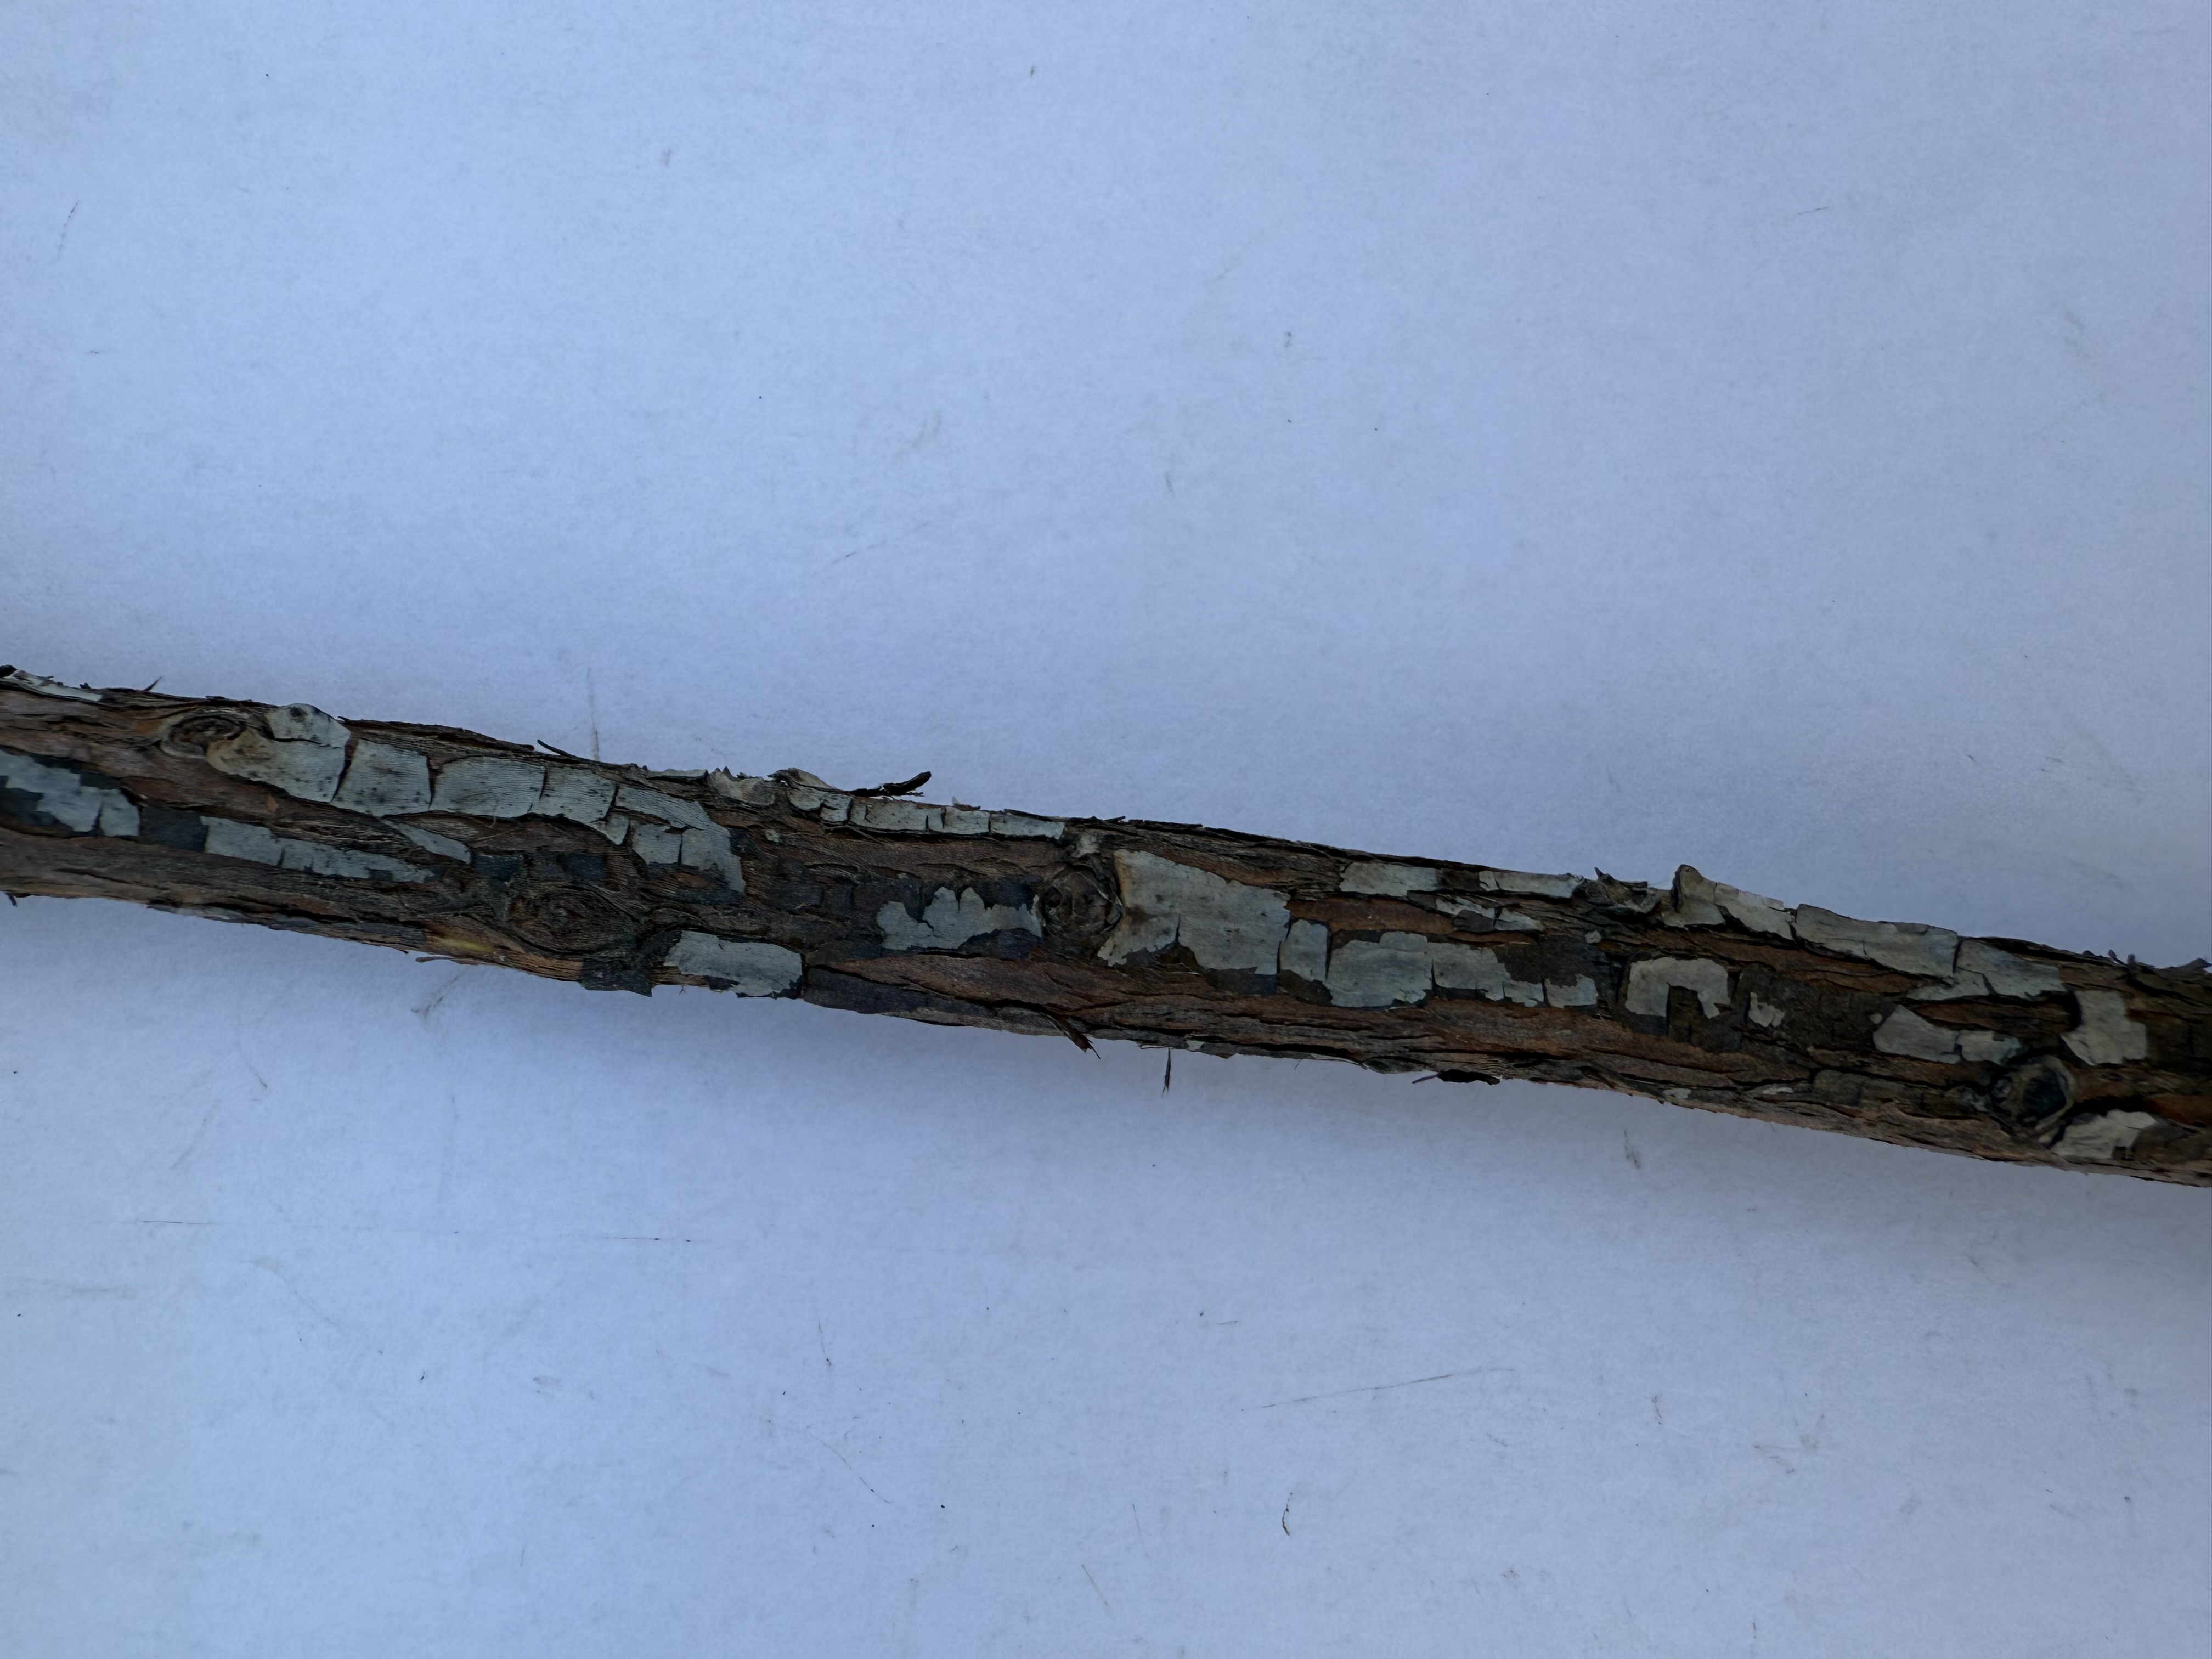
Variety: Wild Strawberry